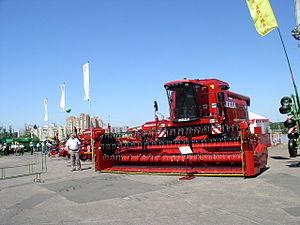
Lida est une ville de la voblast de Hrodna ou oblast de Grodno, en Biélorussie, et le centre administratif du raïon de Lida. Sa population s'élevait à 101 165 habitants en 2017.